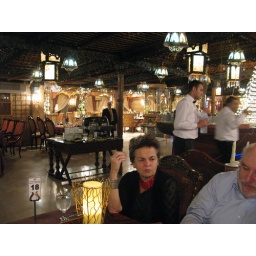
Traditional restaurant in the fish market